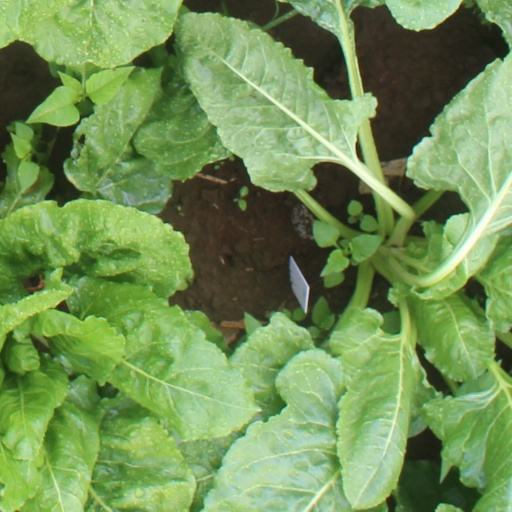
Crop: sugar beet